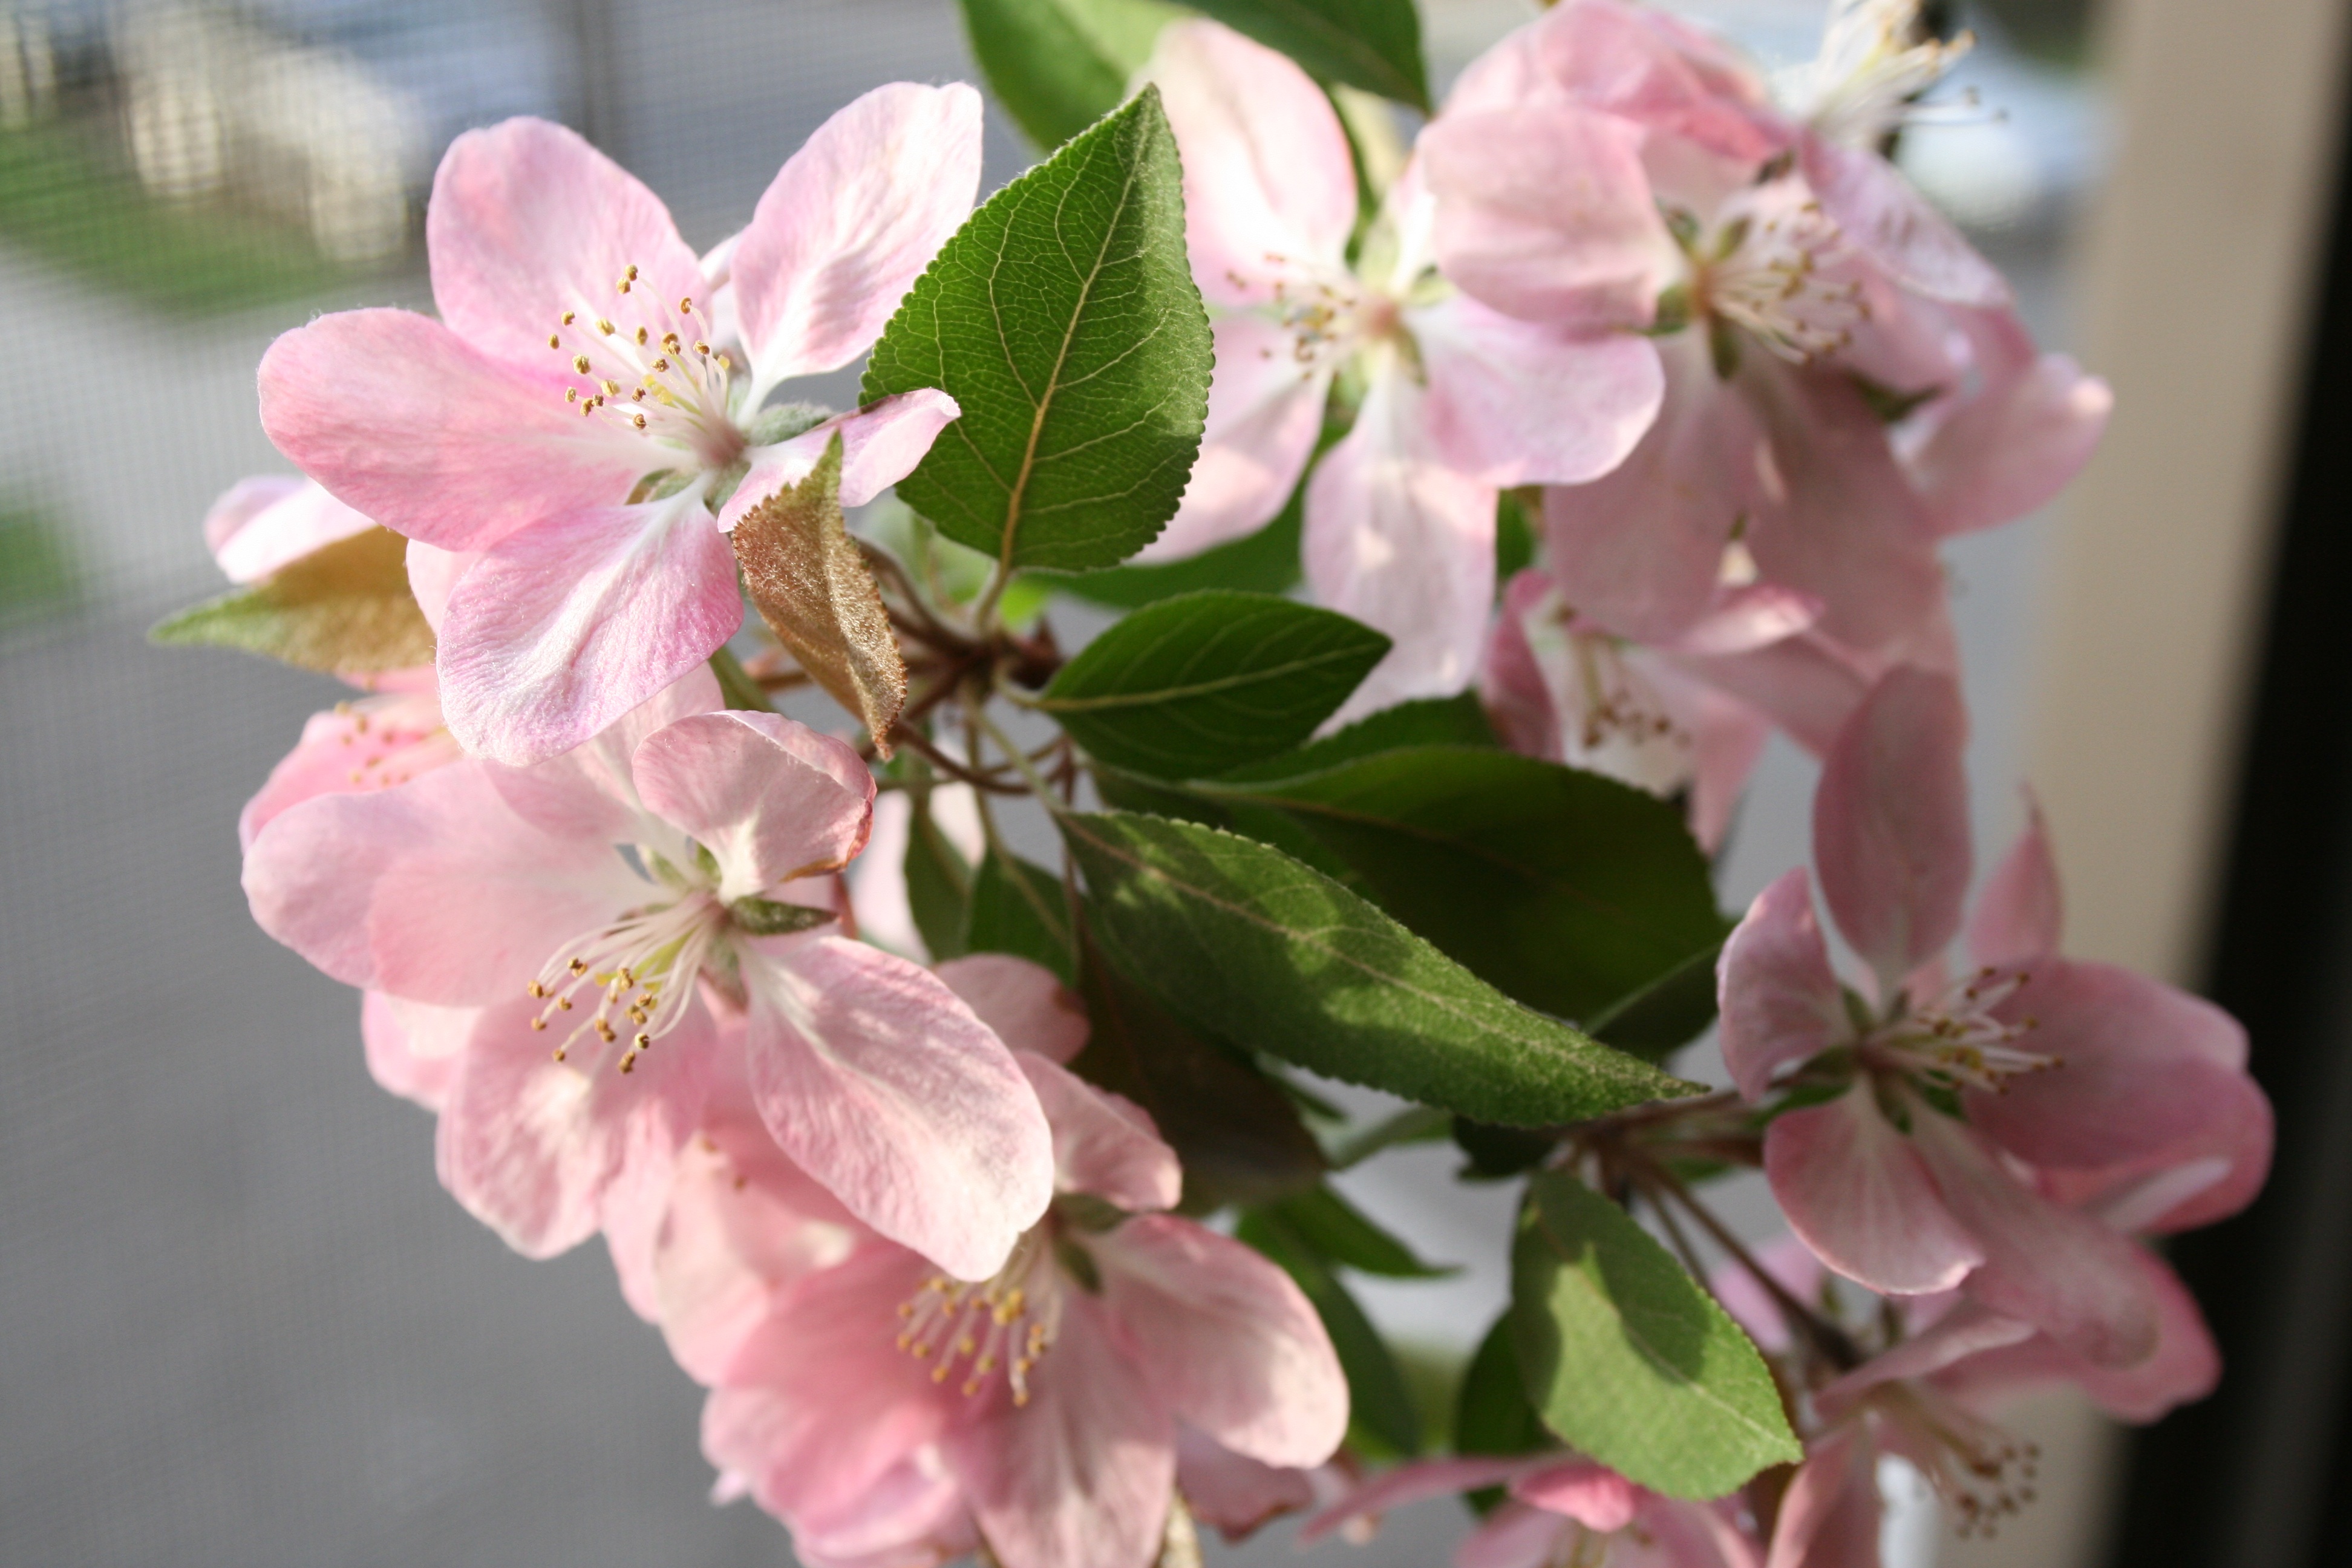
apple, branch, blossom, plant, fruit, flower, petal, food, spring, produce, pink, cherry blossom, flowers, shrub, springtime, delicate, flowering plant, rose family, crabapple, land plant